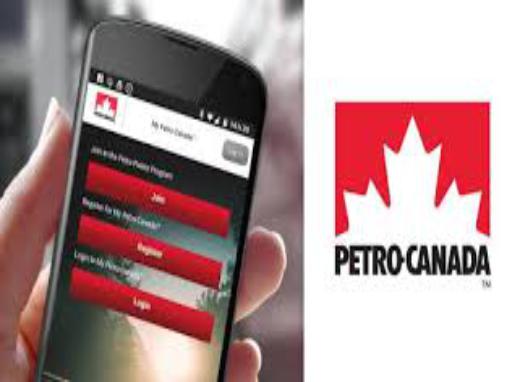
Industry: Transportation